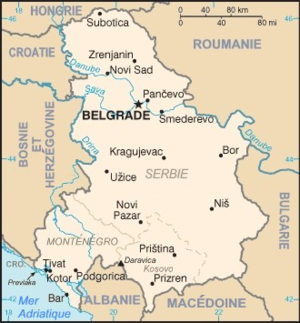
La Yougoslavie est un État d'Europe du Sud-Est qui existe sous différents noms et formes entre 1918 et 2006. Jusqu'en 1992, il regroupe les actuels pays de Slovénie, Croatie, Bosnie-Herzégovine, Monténégro, Serbie, Macédoine du Nord, ainsi que le Kosovo, une république dont l'indépendance obtenue le 17 février 2008 n'est pas reconnue unanimement par la communauté internationale.